Leanne Wood

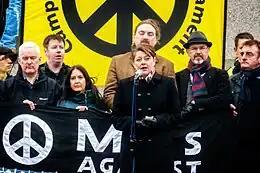
Leanne Wood at the Stop Trident rally in February 2016

In February 2016, Wood was one of the main UK political leaders to take part in an anti-Trident rally in London. In an article Wood co-authored preceding the event alongside two of the rally's other main participants, the Green Party MP, Caroline Lucas, and the Scottish National Party's leader and MSP Nicola Sturgeon, they said they would be marching for "a Britain free from nuclear weapons". The march also included then Labour Party leader Jeremy Corbyn. Wood has criticised Westminster's backing for the replacement of trident, which will cost over £100 billion over its lifetime. She said the money would be far better spent on new and improved public facilities, such as hospitals and schools. During the rally Wood said: